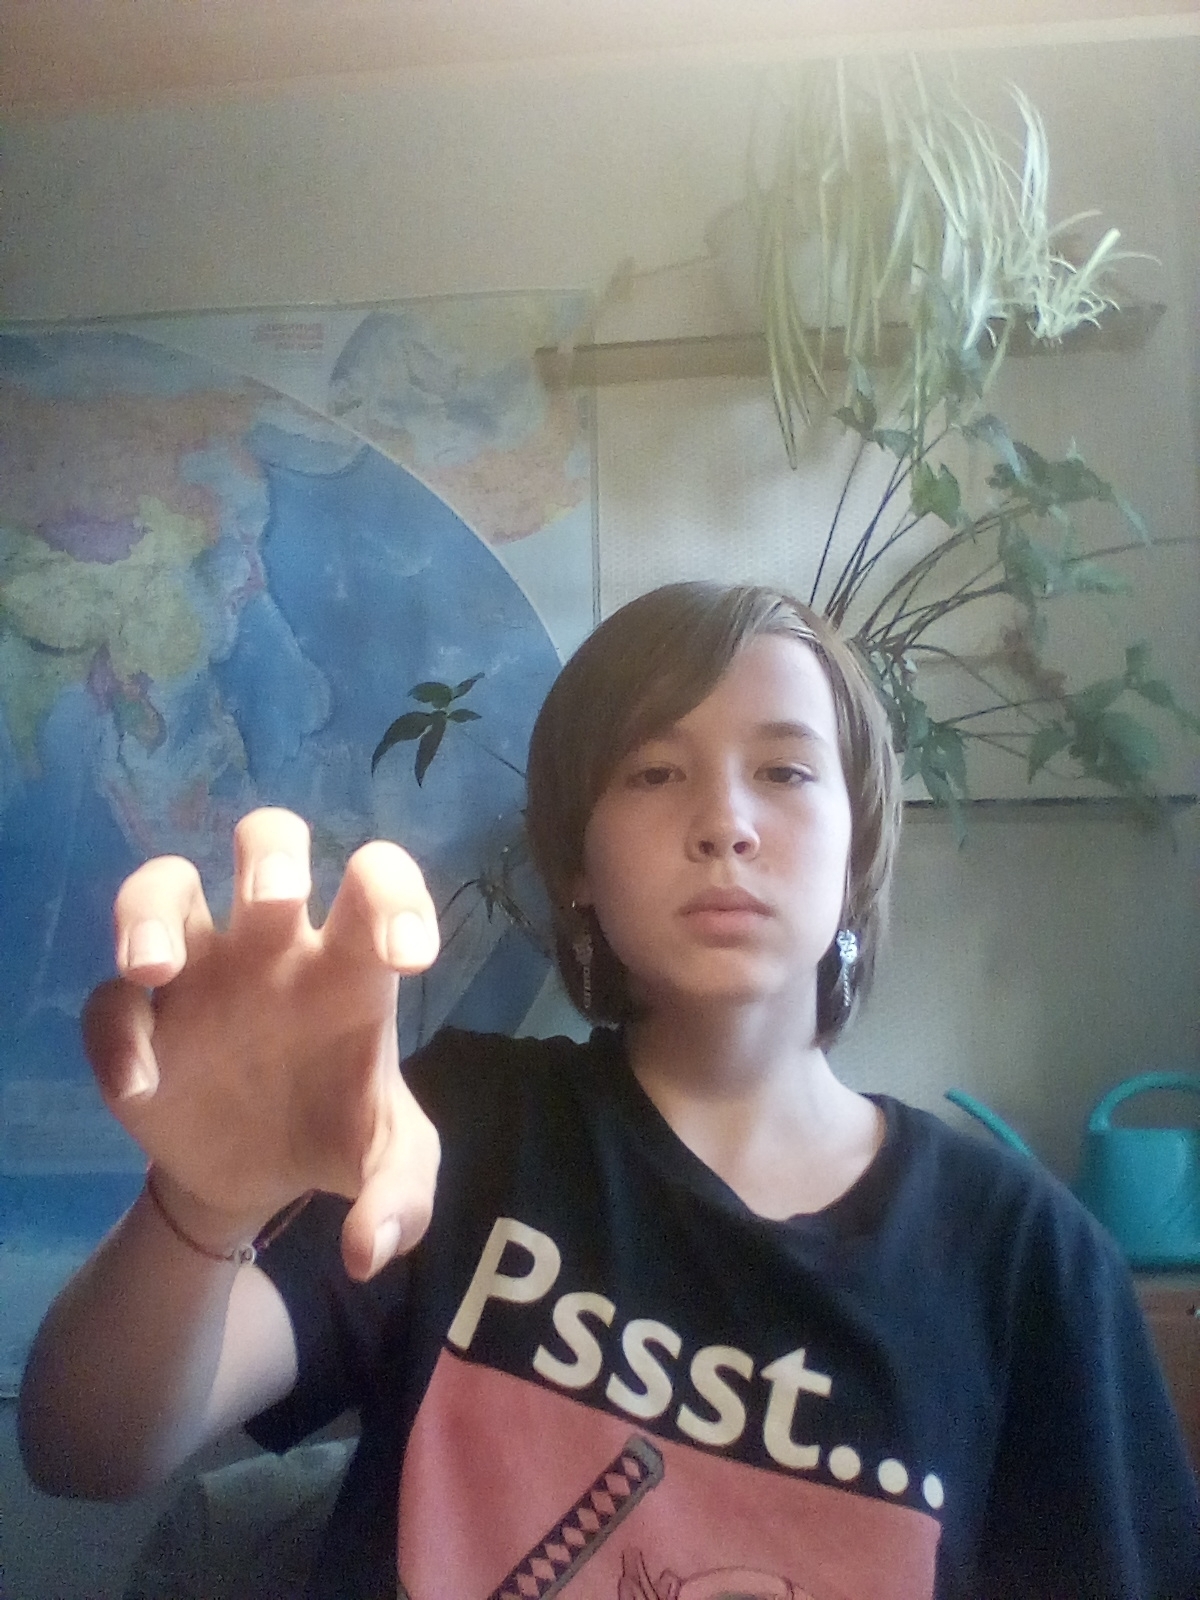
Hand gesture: grabbing